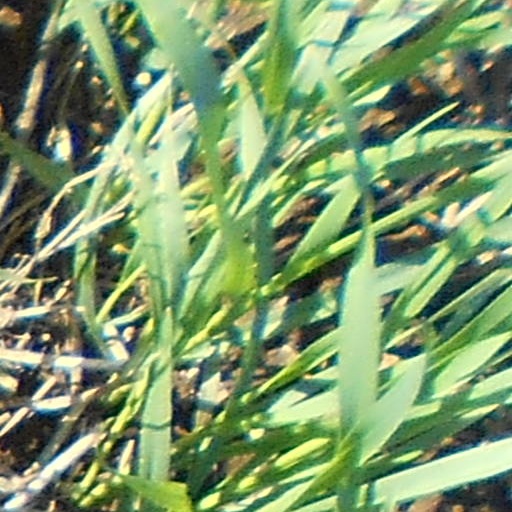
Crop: wheat